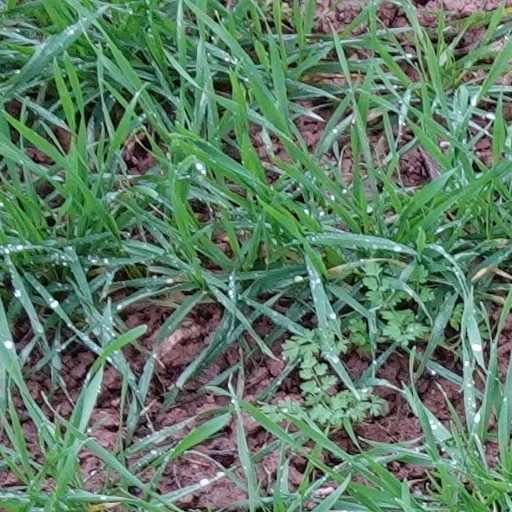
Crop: wheat